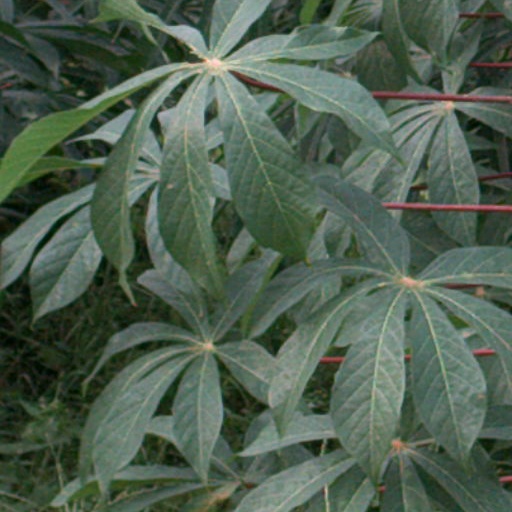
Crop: cassava